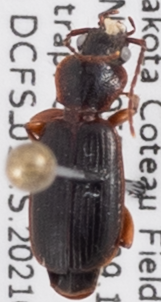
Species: Cymindis cribricollis
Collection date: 2021-08-31
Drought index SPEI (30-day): -0.258
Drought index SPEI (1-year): -2.09
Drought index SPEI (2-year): -1.28